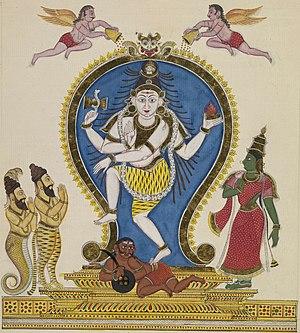
Patañjali est un nom célèbre dans l'histoire intellectuelle du monde indien. Ce nom est porté, semble-t-il, par deux érudits distincts. Le premier Patañjali serait le grammairien qui écrit en 200 av. J.-C. environ le Mahābhāṣya, « Grand Commentaire » de la « Grammaire en huit parties », la Aṣṭādhyāyī, composée en 400 av. J.-C. environ par le grammairien Pāṇini. Le deuxième Patañjali serait le compilateur réel ou mythique du recueil classique des Yoga Sūtra de date beaucoup plus récente, quelque part entre l'an 300 av. J.-C. et l'an 500 apr. J.-C. Il aurait aussi écrit le Nataraja stotram, « hymne à Natarâja », Shiva roi de la danse.